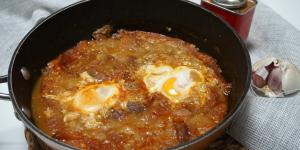
sopa de ajo de la abuela